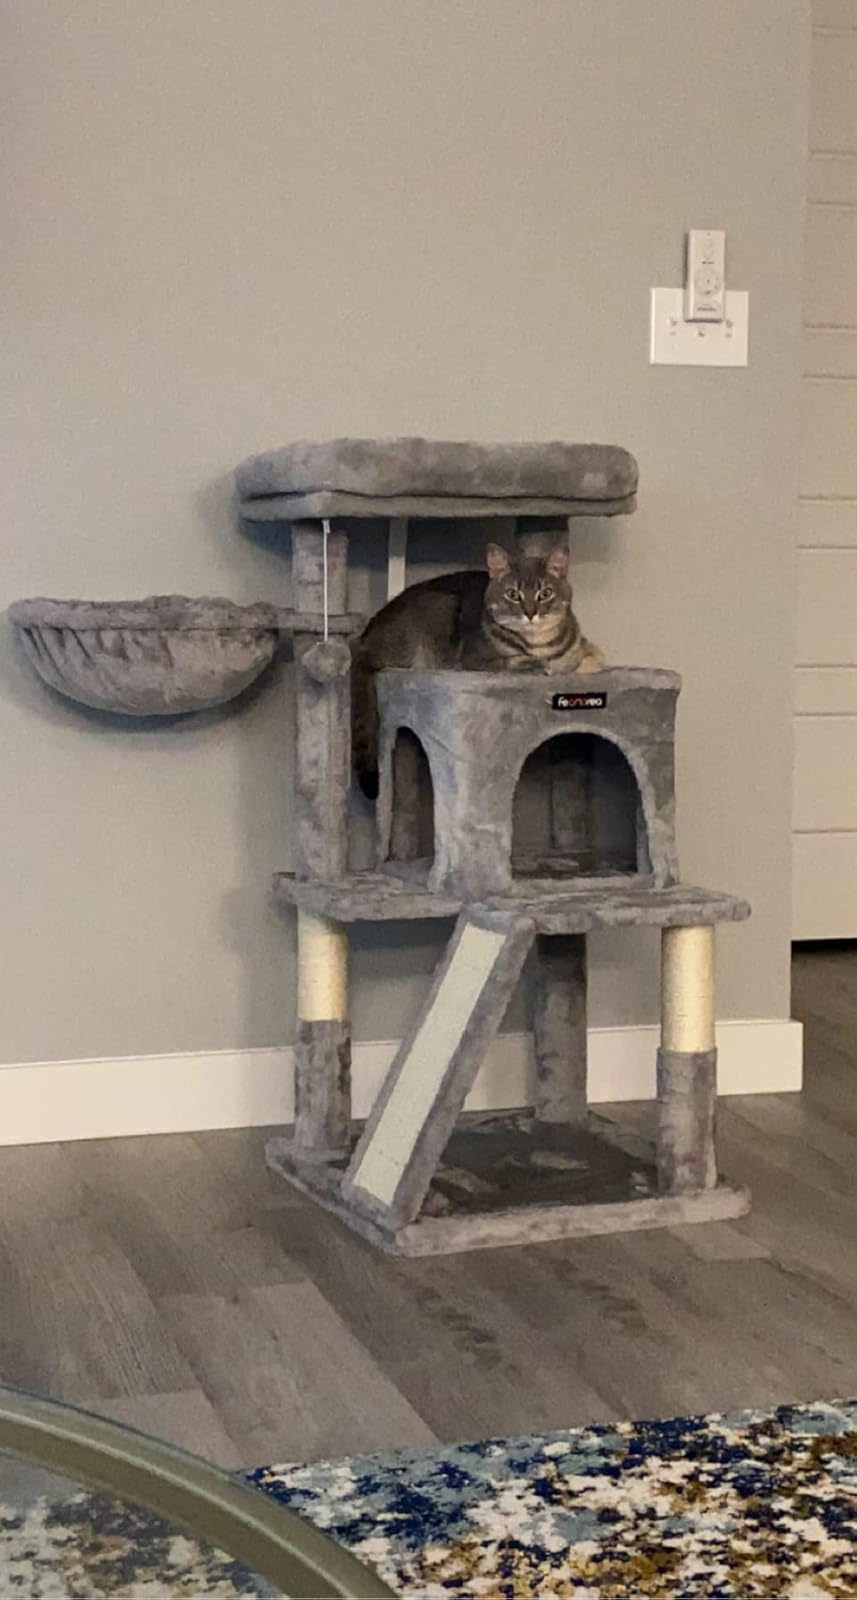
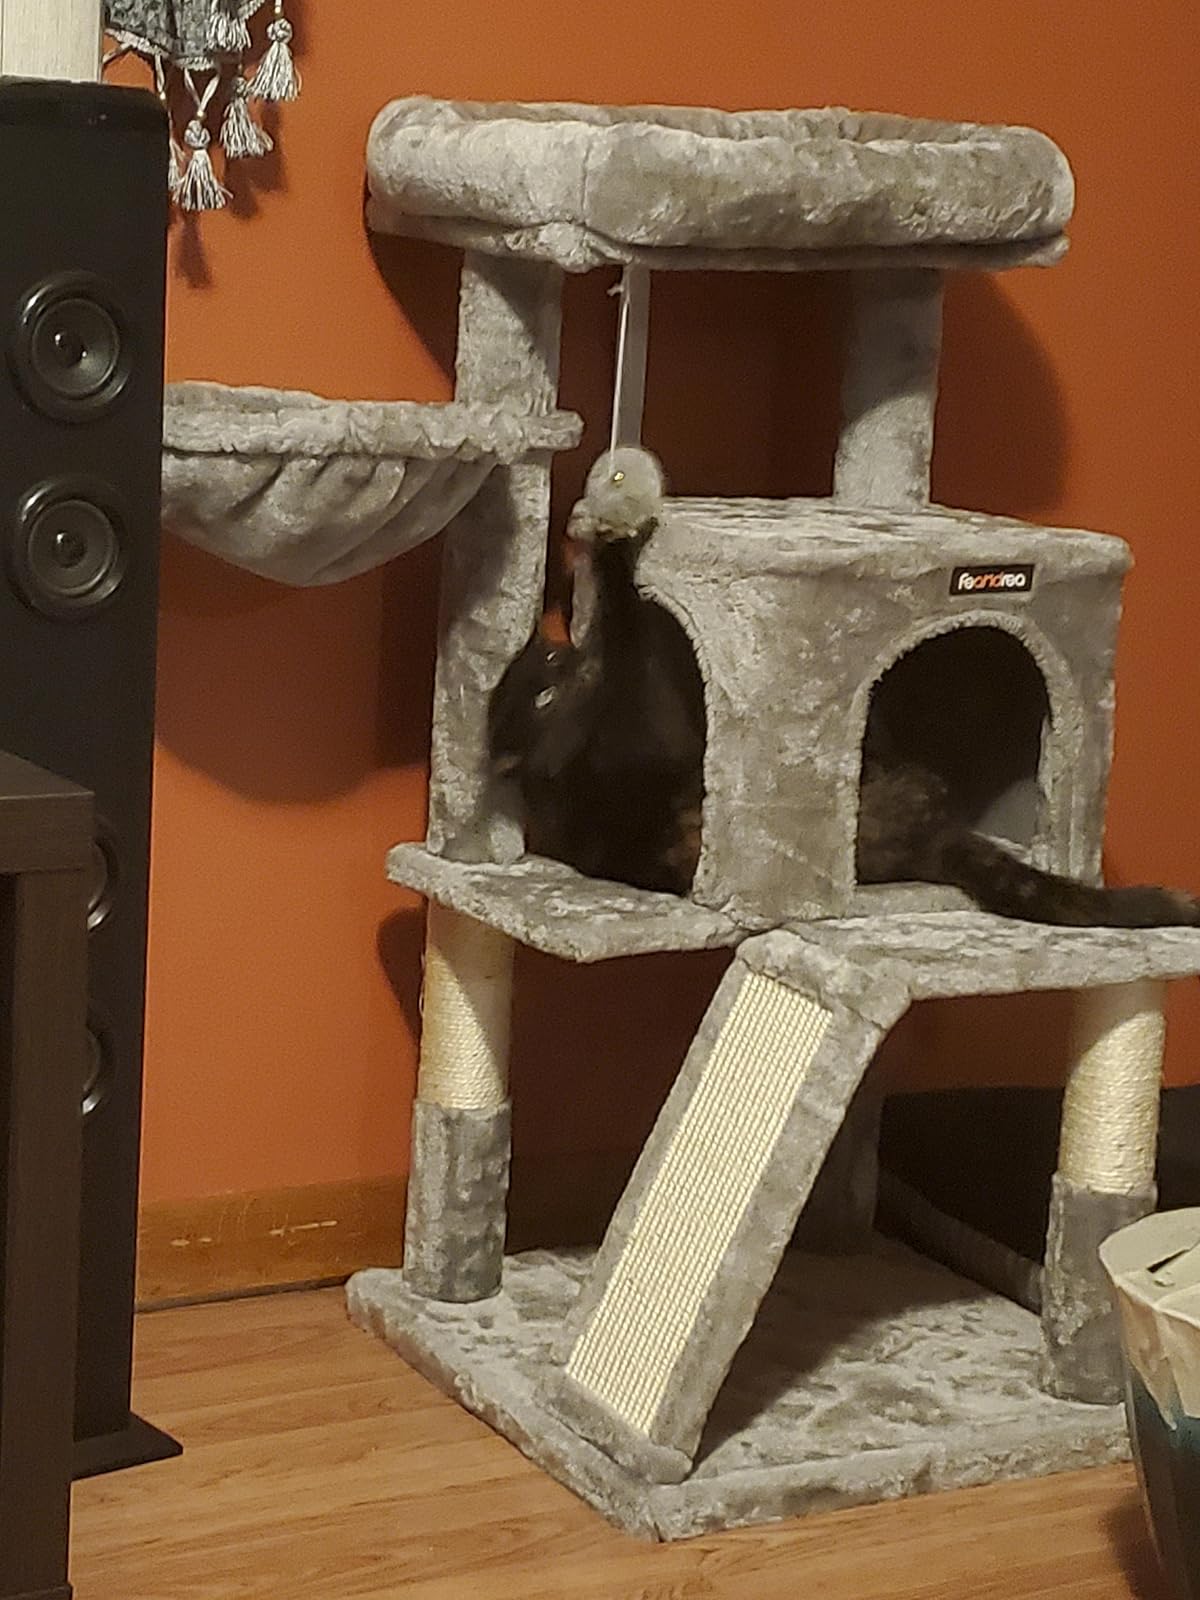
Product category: items_cat tree
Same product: yes